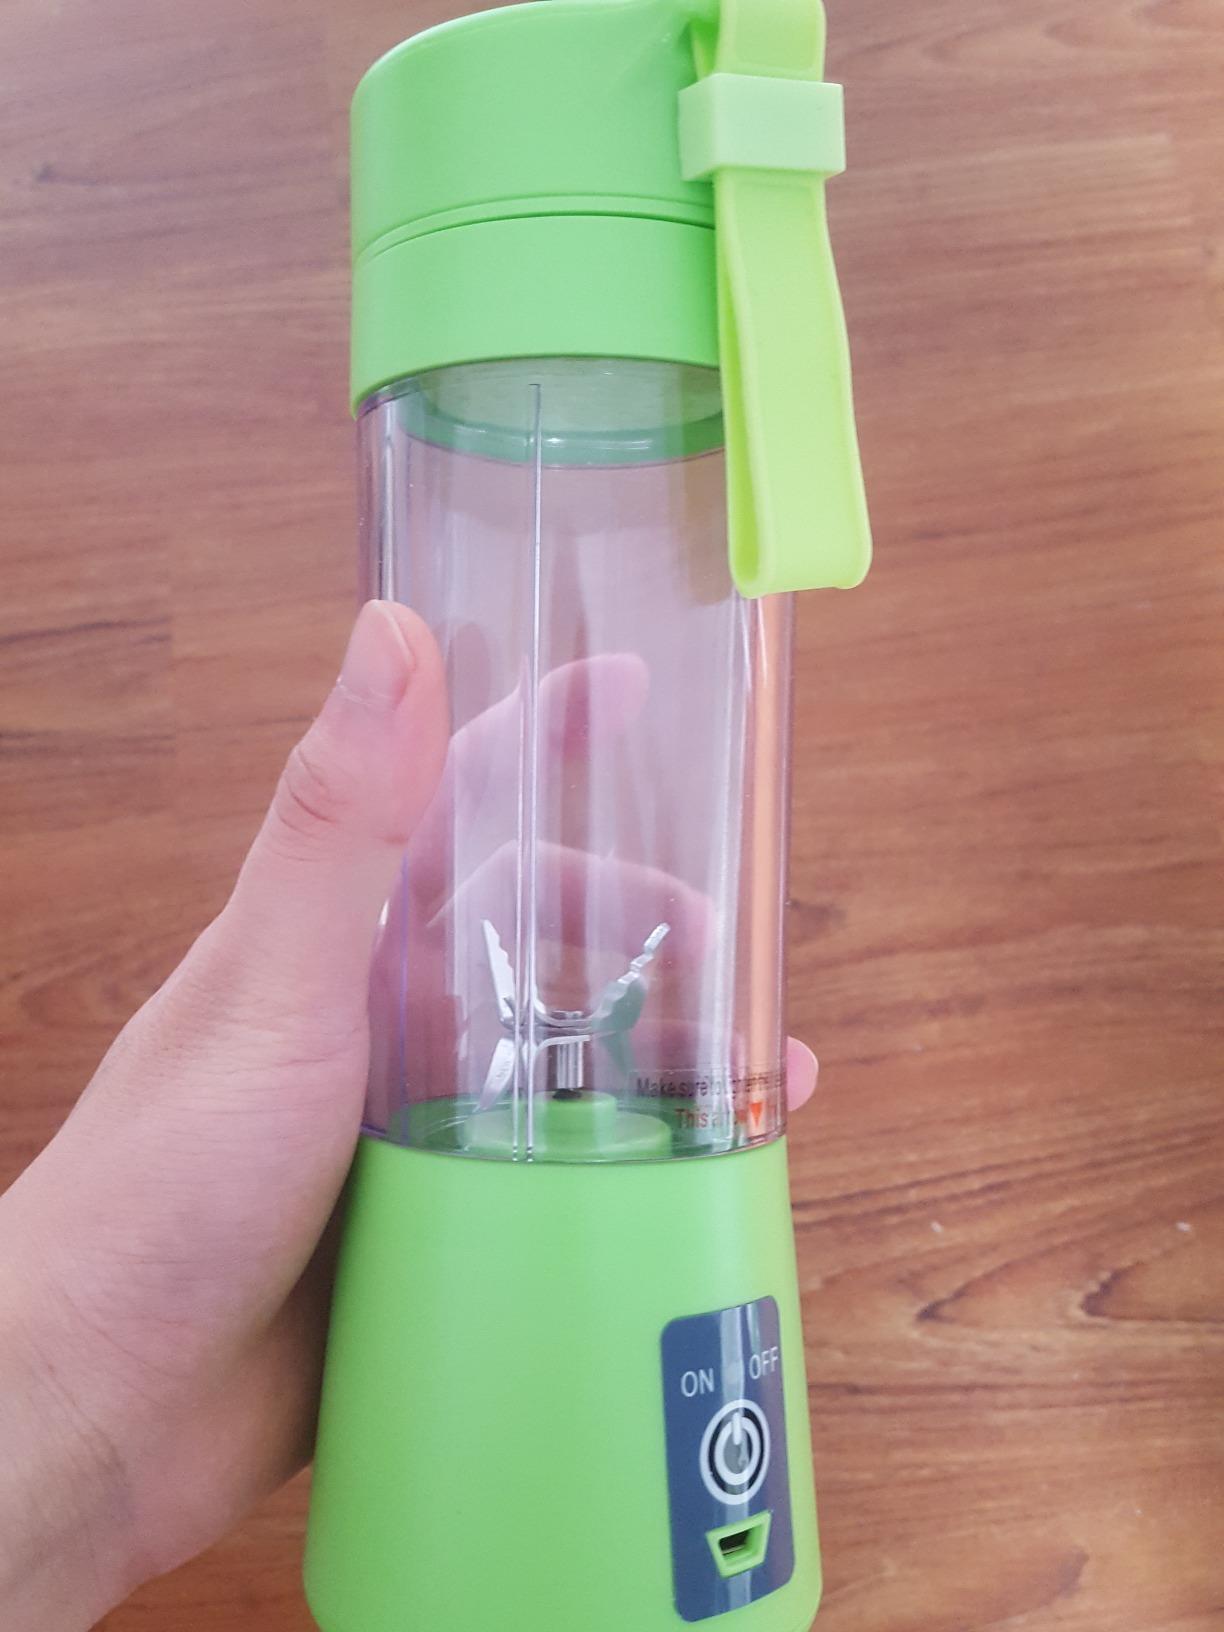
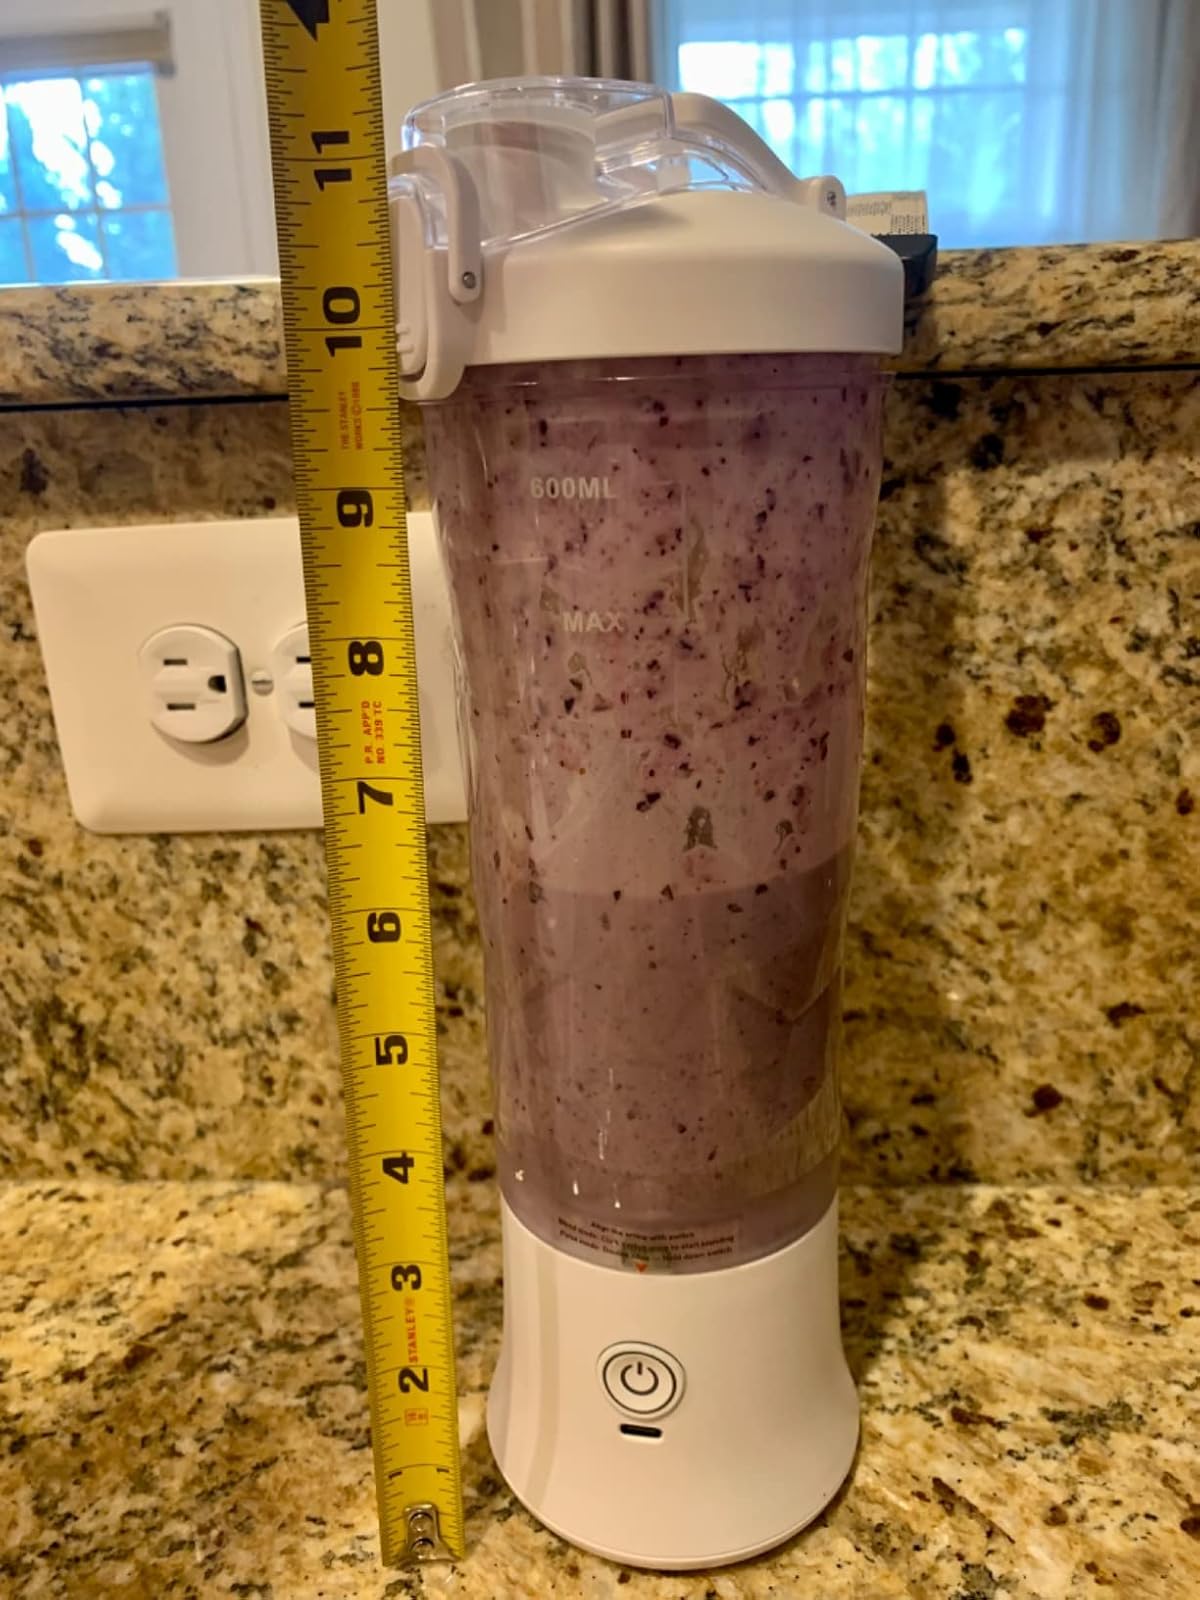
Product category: items_blender
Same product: no